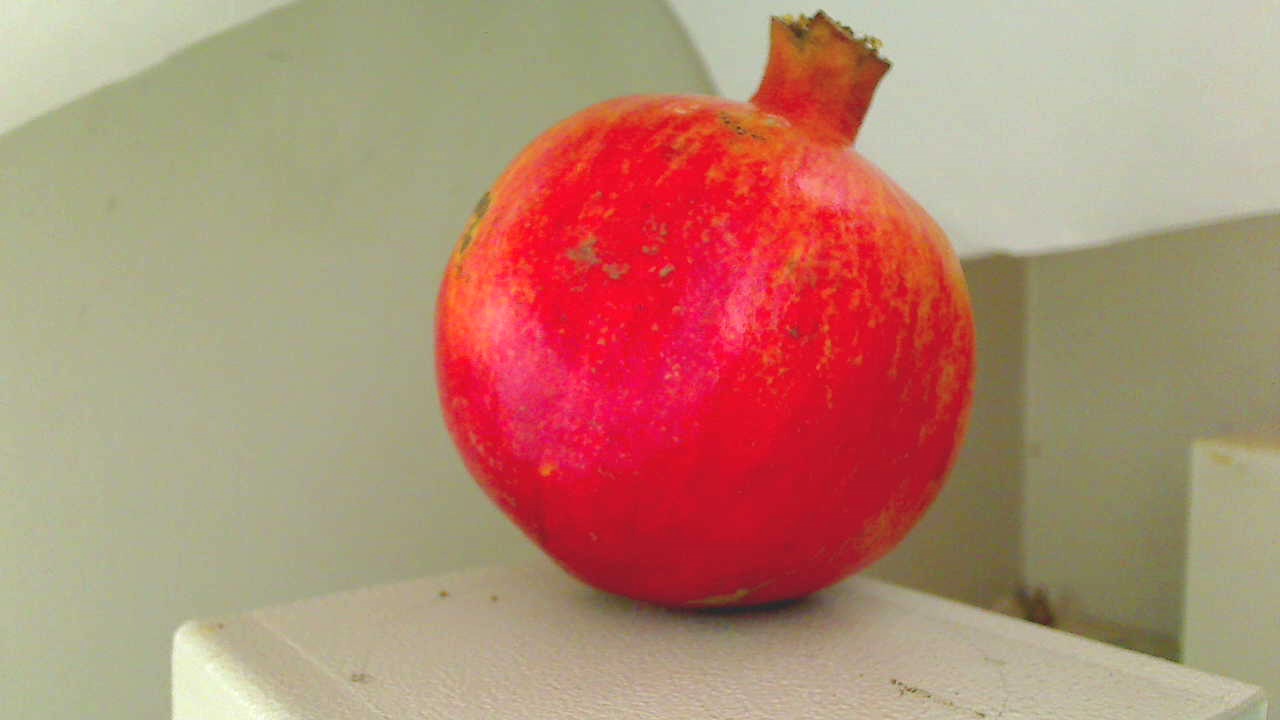
Grade: grade-2
Quality: quality-3